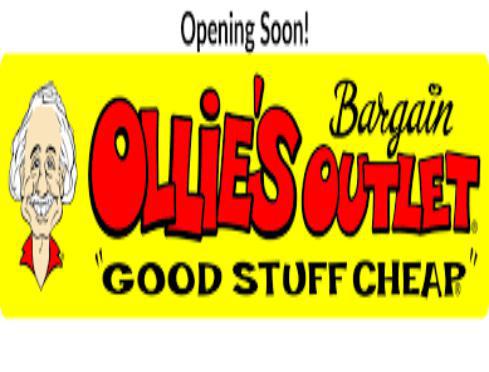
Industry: Others